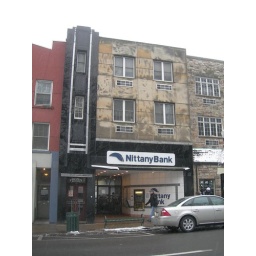
The old Fromm Building in State College PA. This great old building houses the State College branch of Nittany Bank.